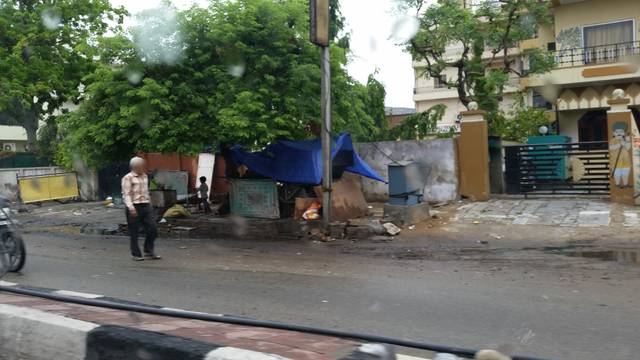
Region: India
Coordinates: 26.946, 75.841